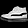
Label: Sneaker